Great Minquas Path

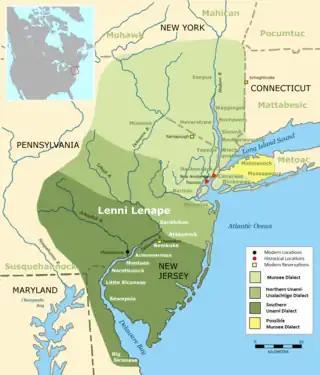
Great Minquas Path, which went from the Susquehanna River (far left) to present-day Philadelphia, on the Schuylkill River

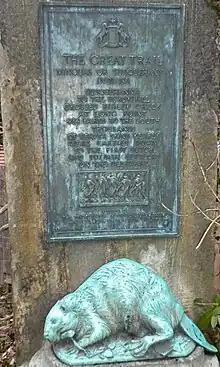
The Great Trail, a 1926 Pennsylvania State Historical Marker in Rose Valley, Pennsylvania, including a beaver sculpture by Albert Laessle

Great Minquas Path, or The Great Trail, was a 17th-century trade route that ran through southeastern Pennsylvania from the Susquehanna River, near Conestoga, to the Schuylkill River, opposite Philadelphia. The 80-mile (130 km) east-west trail was the primary route for fur trading with the Minquas (or Susquehannock) people. Dutch, Swedish and English settlers fought one another for control of it.